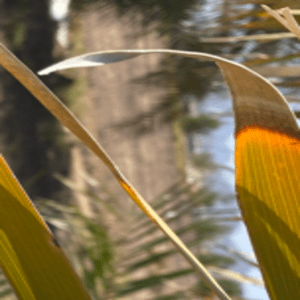
Label: Potassium Deficiency